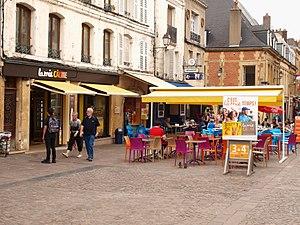
Un des commerces de Charleville-Mézières (Ardennes, France)
Un terminal de cuisson, également couramment appelé « point chaud », est un établissement assurant la cuisson ou la finition de produits non-fabriqués sur place. Il s'agit le plus souvent d'établissements s'apparentant à une boulangerie, la différence étant que le produit arrive déjà prêt au terminal de cuisson et qu'il n'y est pas préparé.